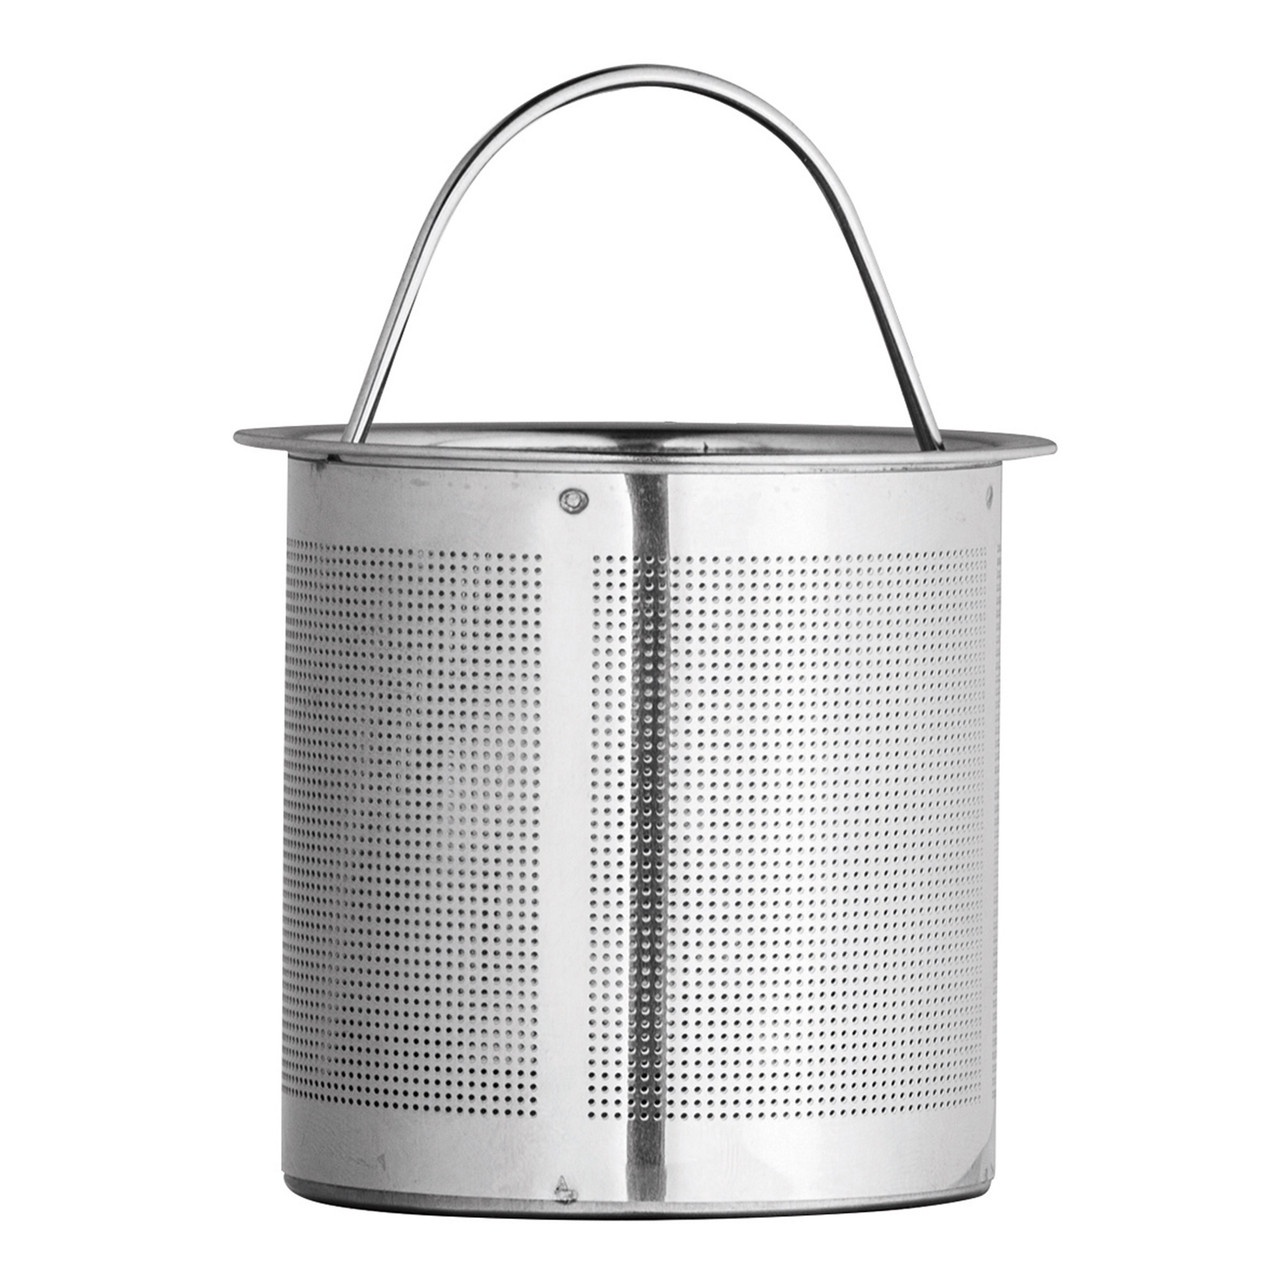
Avanti  Replacement Infuser for Nouveau Teapot - 500ml
Basket Height 5.8cm
Brand: Avanti
Category: Home & Garden > Kitchen & Dining > Kitchen Appliance Accessories > Coffee Maker & Espresso Machine Accessories > Coffee Filter Baskets